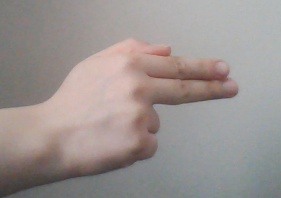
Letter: ghain